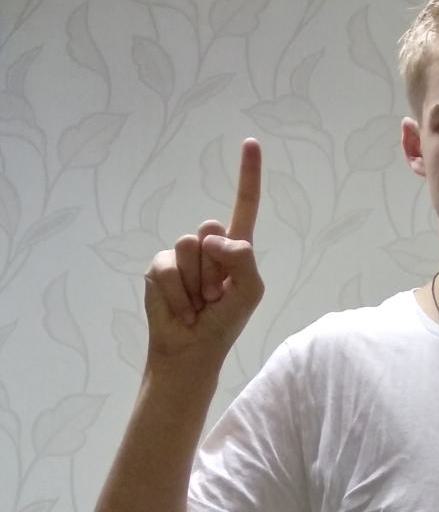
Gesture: one